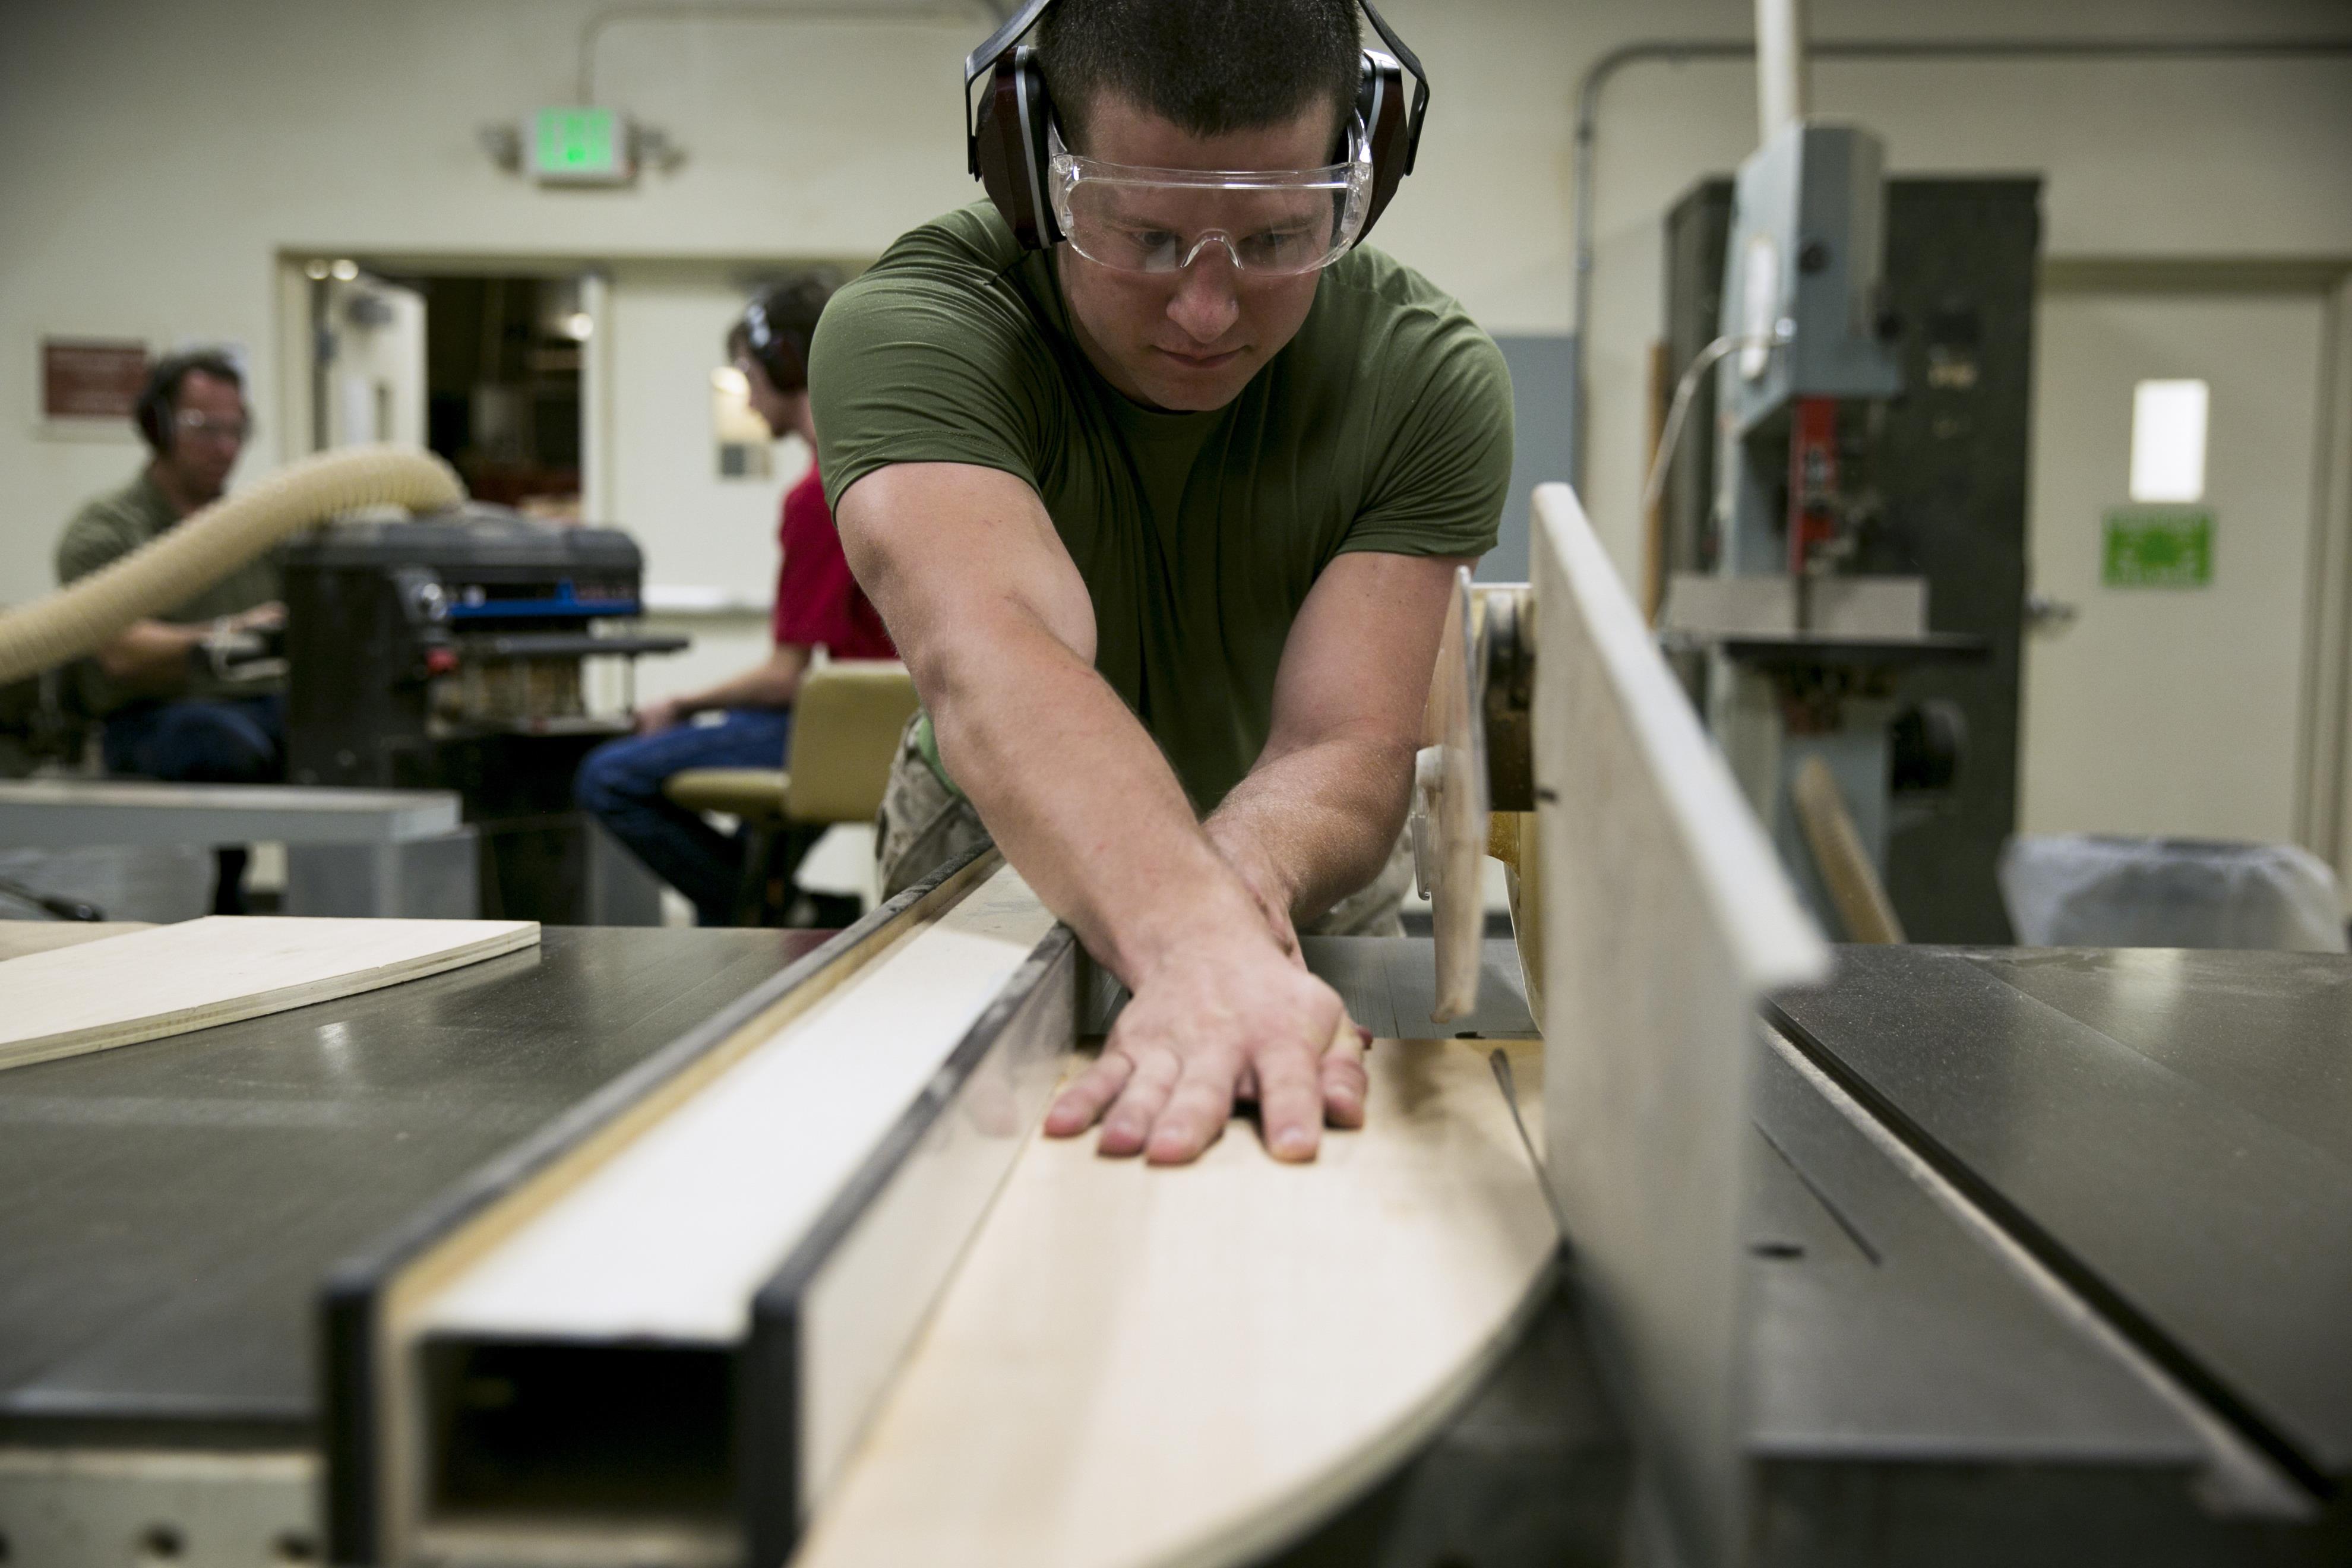
wood, craft, hobby, table, indoor games and sports